Romani people in Bulgaria

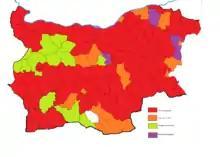
Mother tongue with largest population of the Romani according to the 1946 census

The Romani people emigrated from Northern India, presumably from the northwestern Indian states of Rajasthan and Punjab, possibly as early as 600 A.D. They emigrated to the Middle East and then reached the European continent. Moreover, "the Roma (the name is the plural form of the word "Rom") moved from India at the beginning of the 12th century, reached Europe in the 14th century and Central Europe in the 15th century." The language of the Romani people is called Romani [romaňi čhib] or Romany. It is an Indic (or Indo-Aryan) language – like Sanskrit, Hindi, and Bengali — which belongs to the Indo-Iranian branch of the Indo-European family. The language retains much of the Indic morphology, phonology and lexicon, while its syntax has been heavily influenced by contact with other languages.